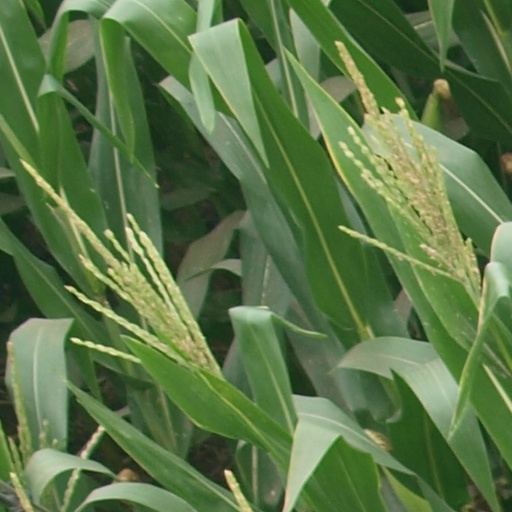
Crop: maize; corn